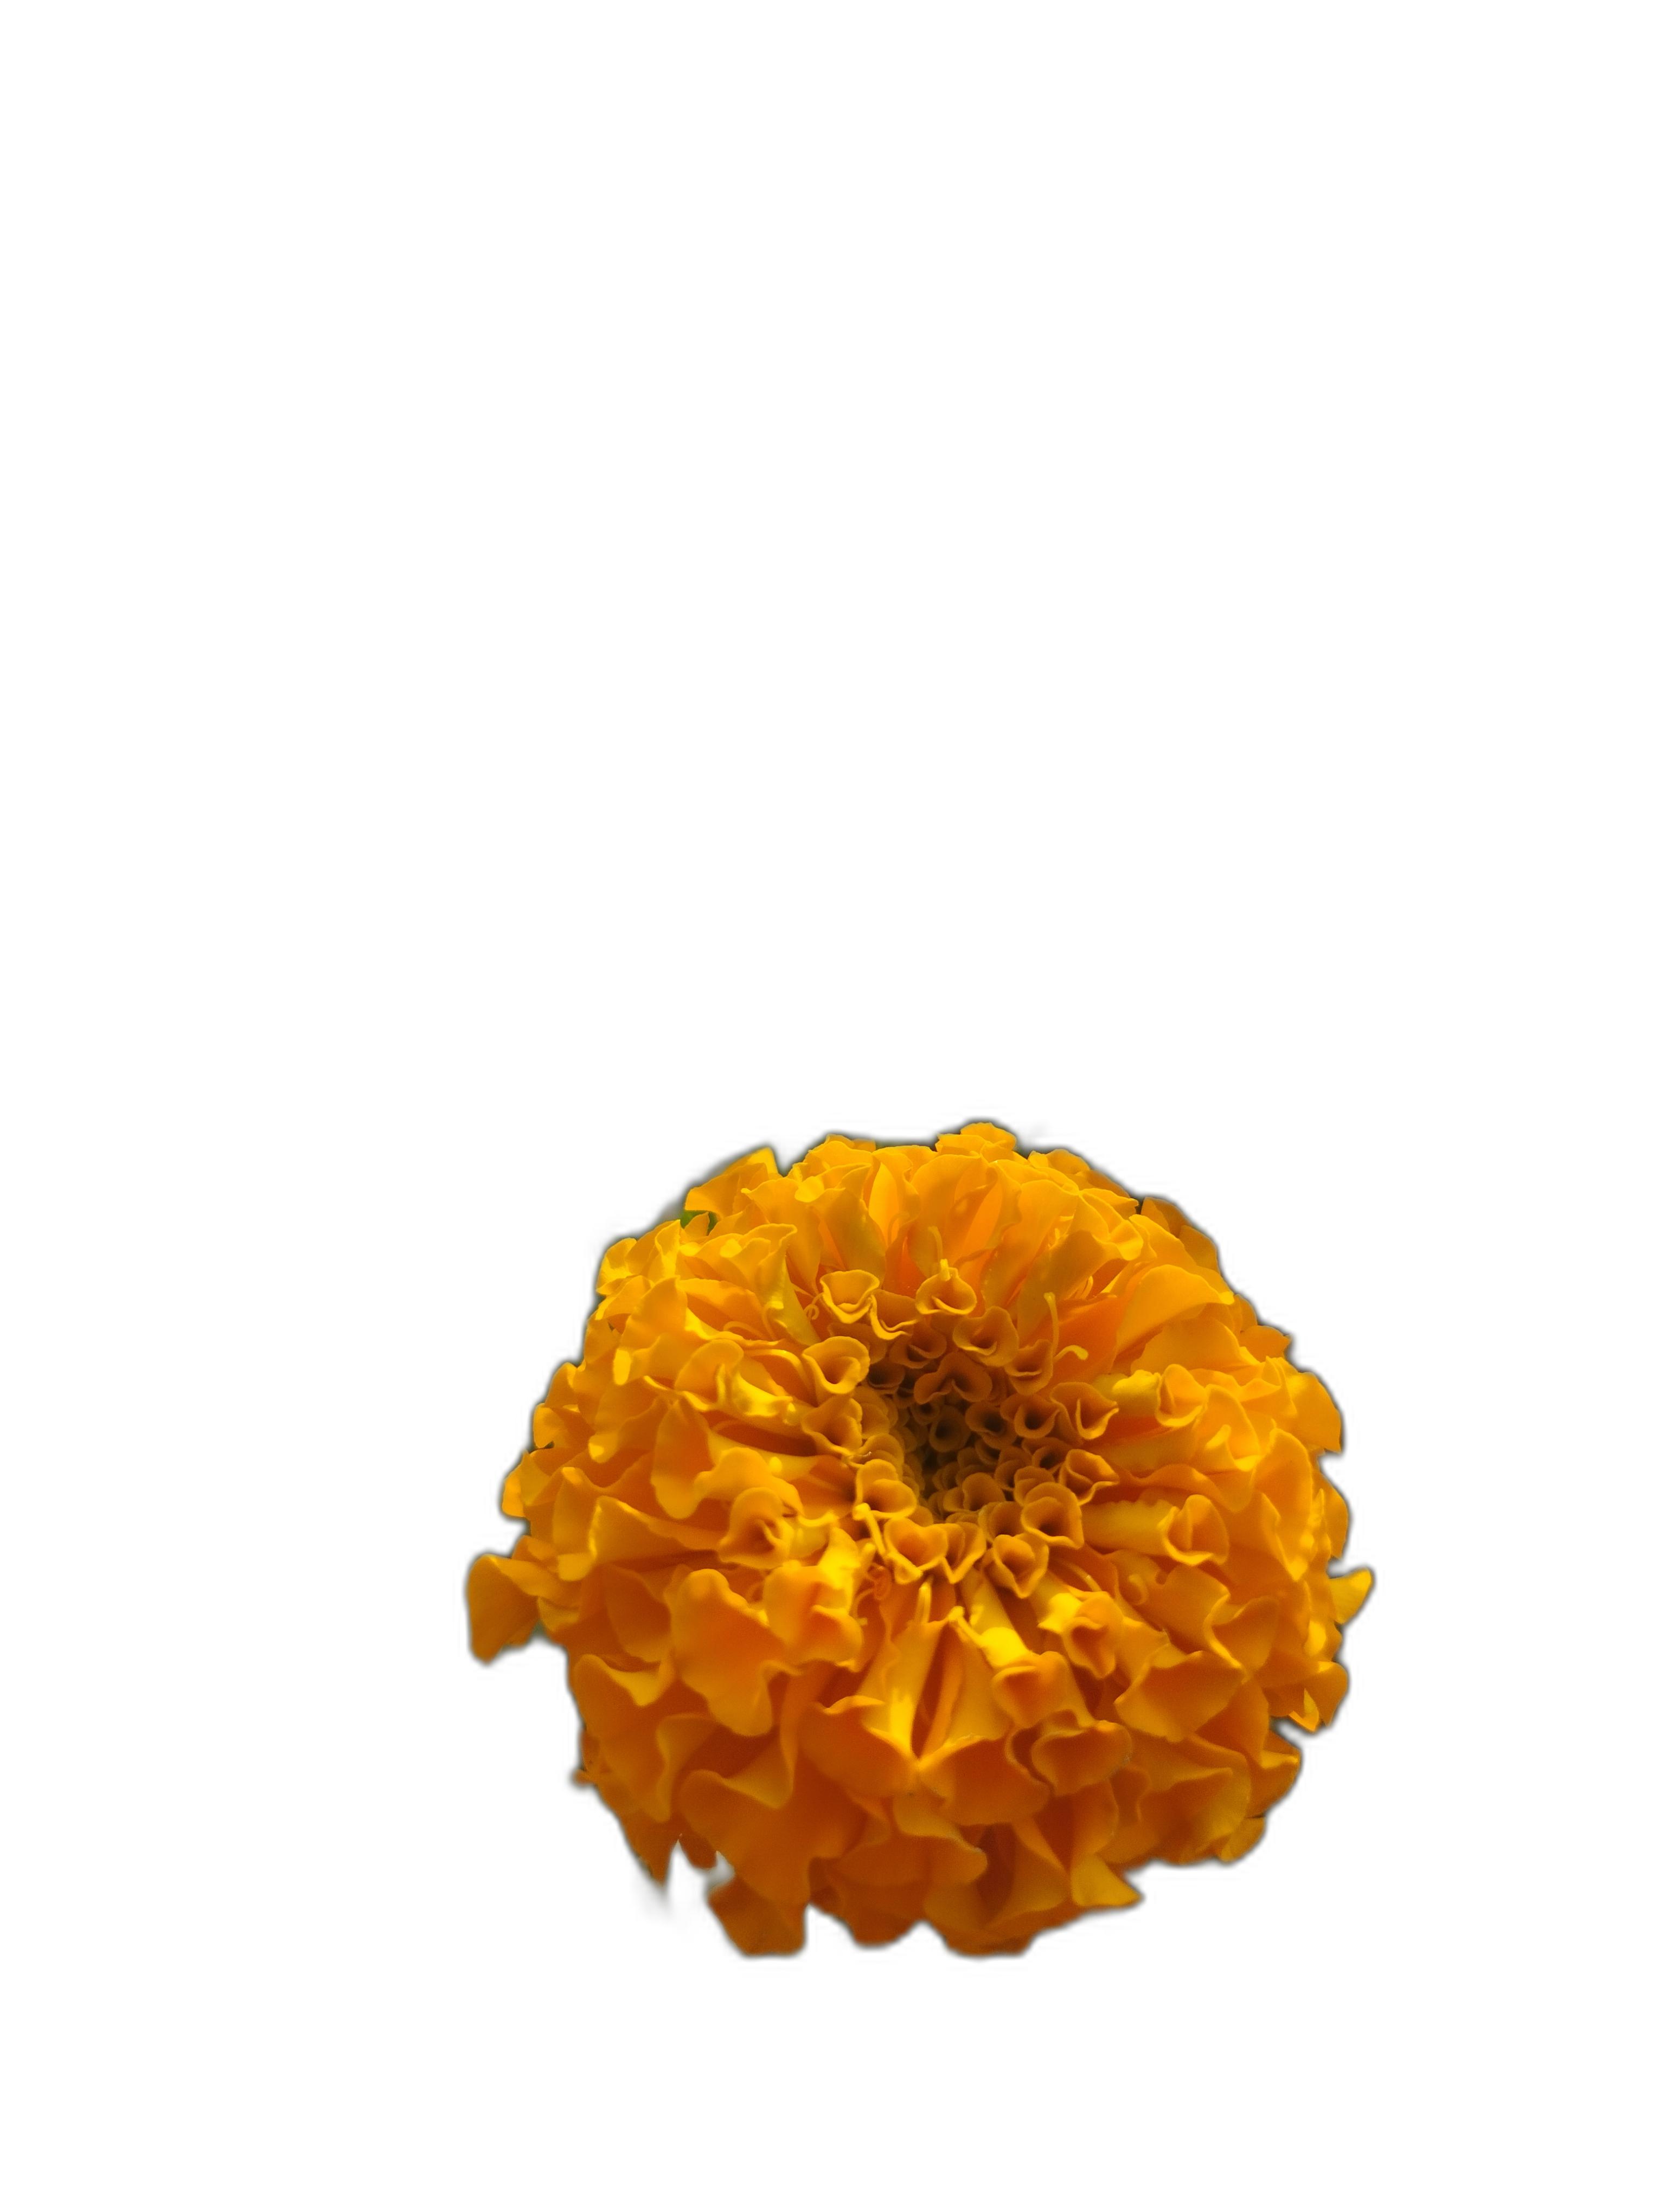
Label: Marigold